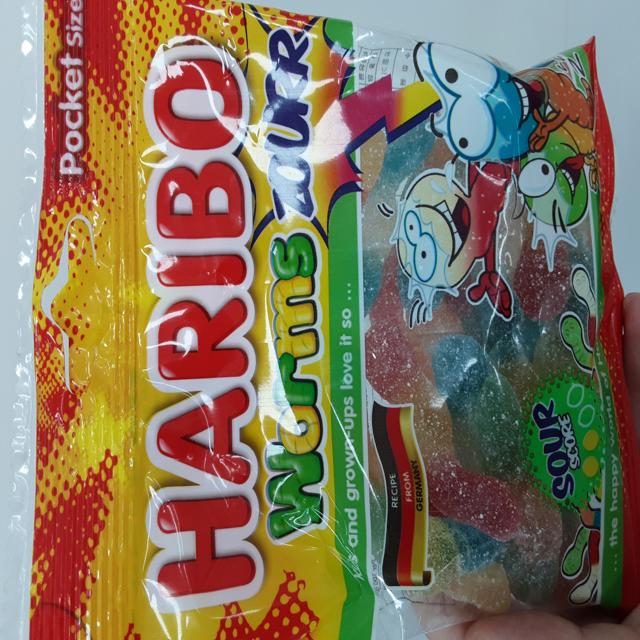
Label: plastics